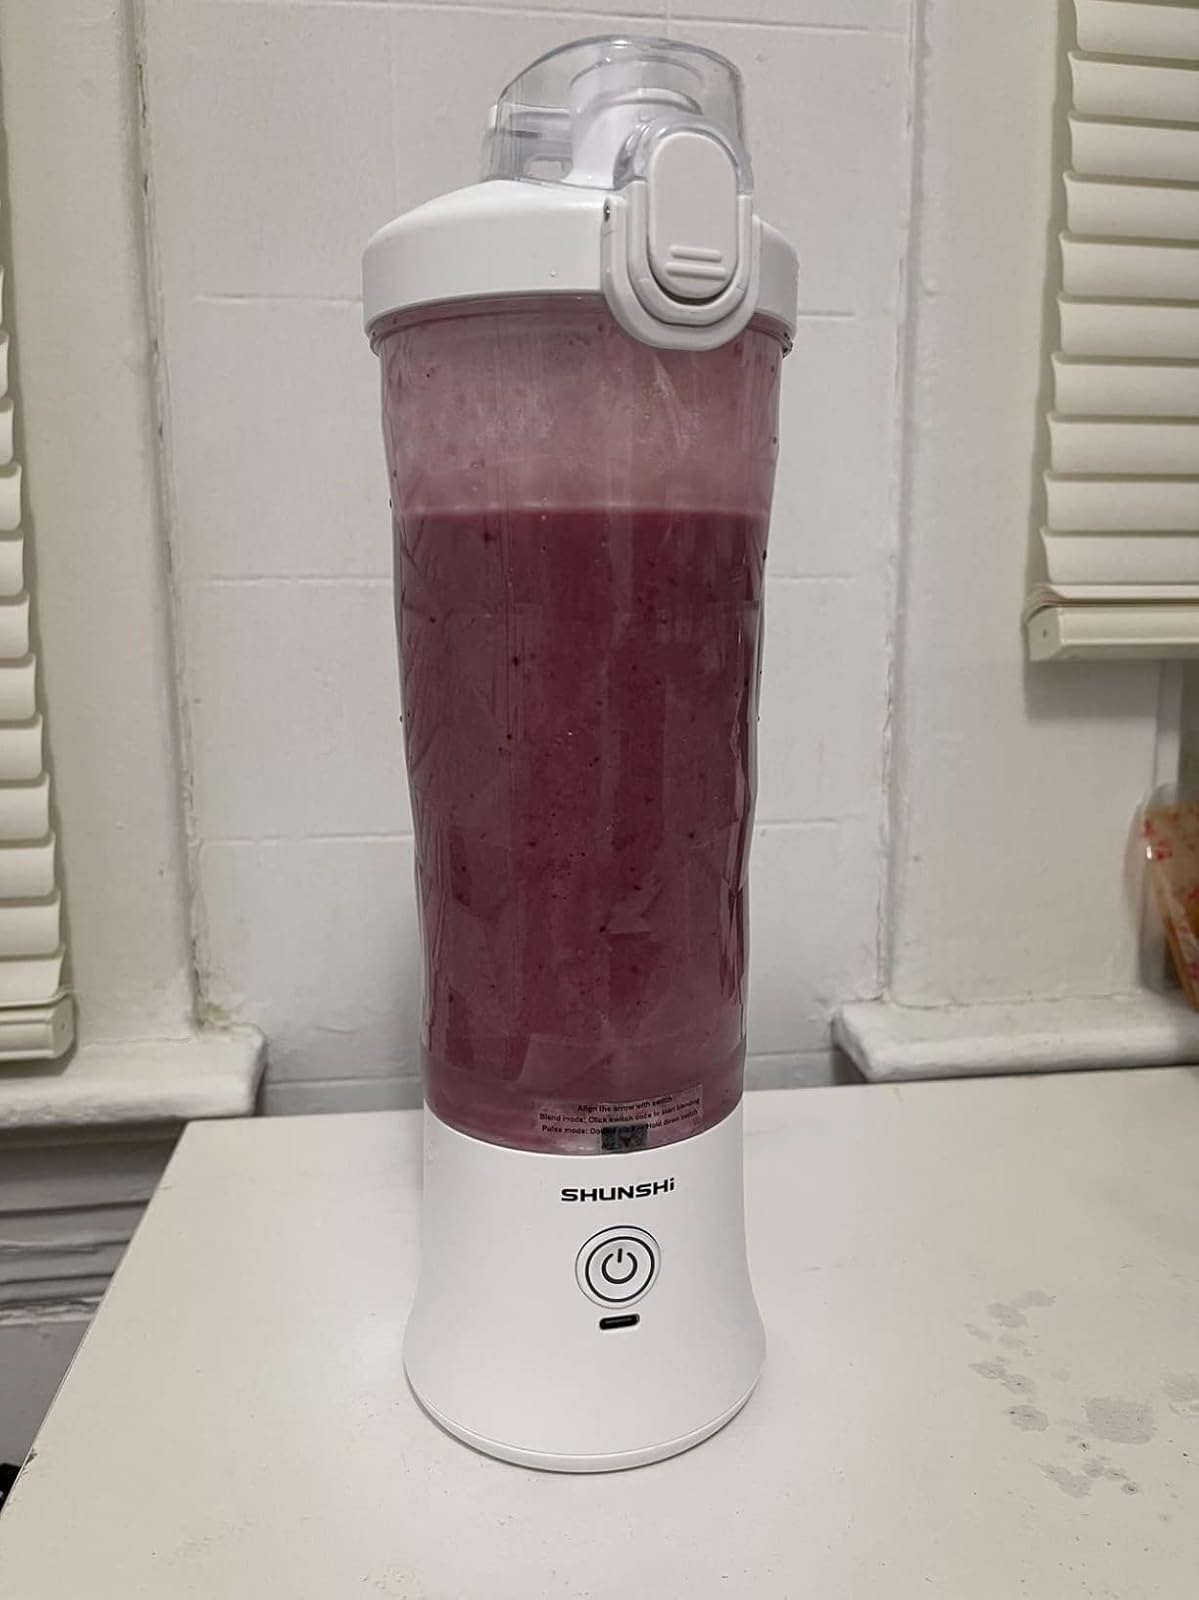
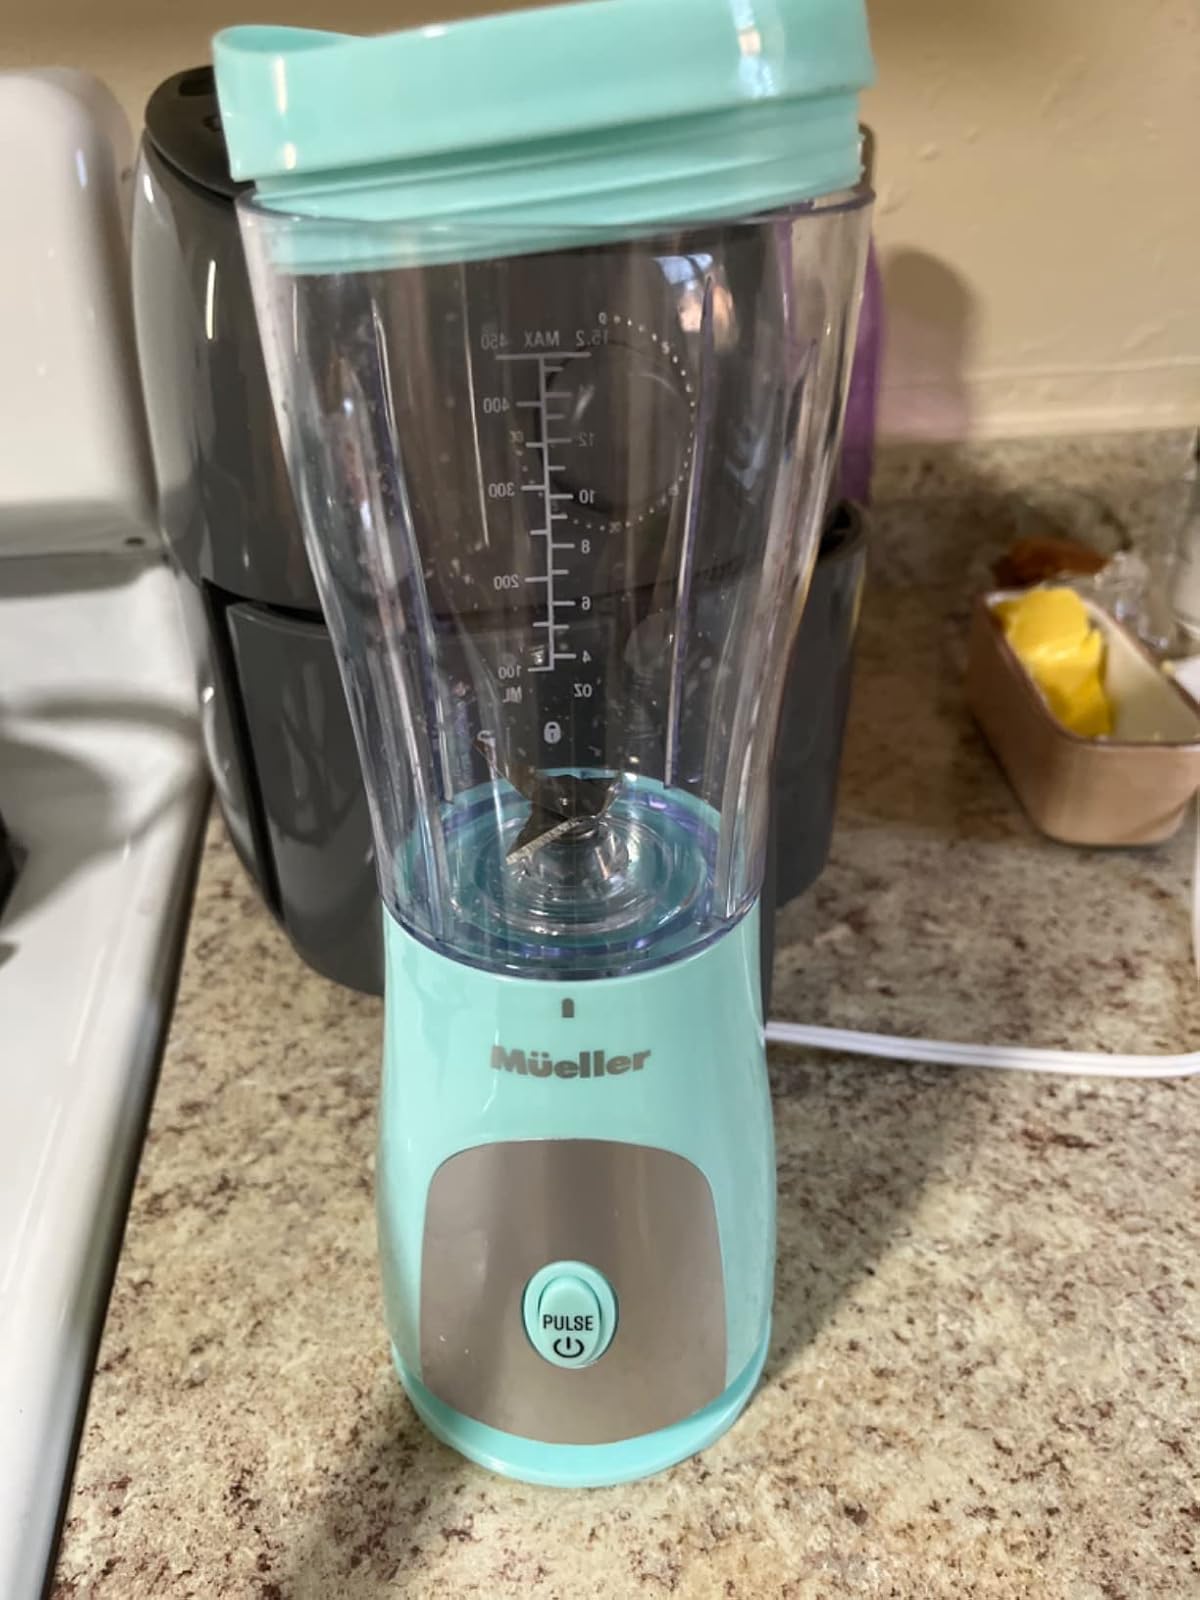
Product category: items_blender
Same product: no